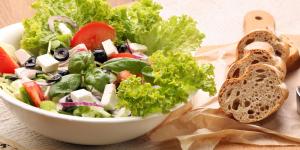
ensalada con queso fresco y pavo